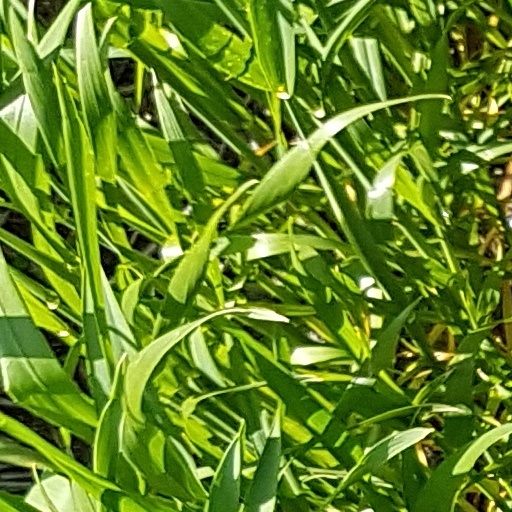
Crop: wheat